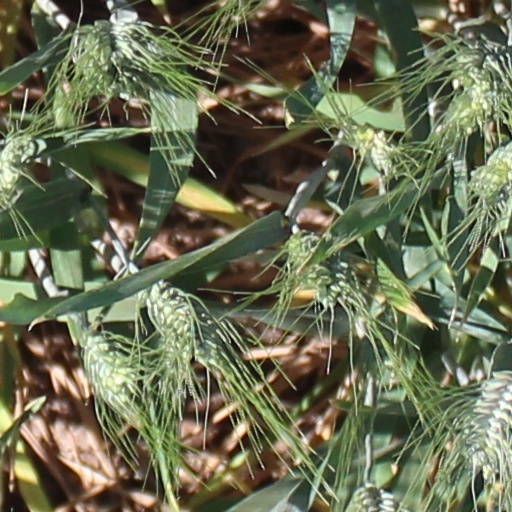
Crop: wheat